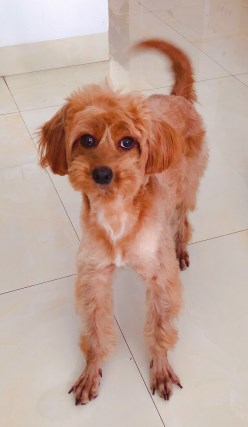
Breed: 7449-n000128-teddy